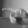
ASL letter: P